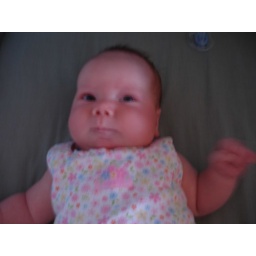
Baby in a cute dress #4